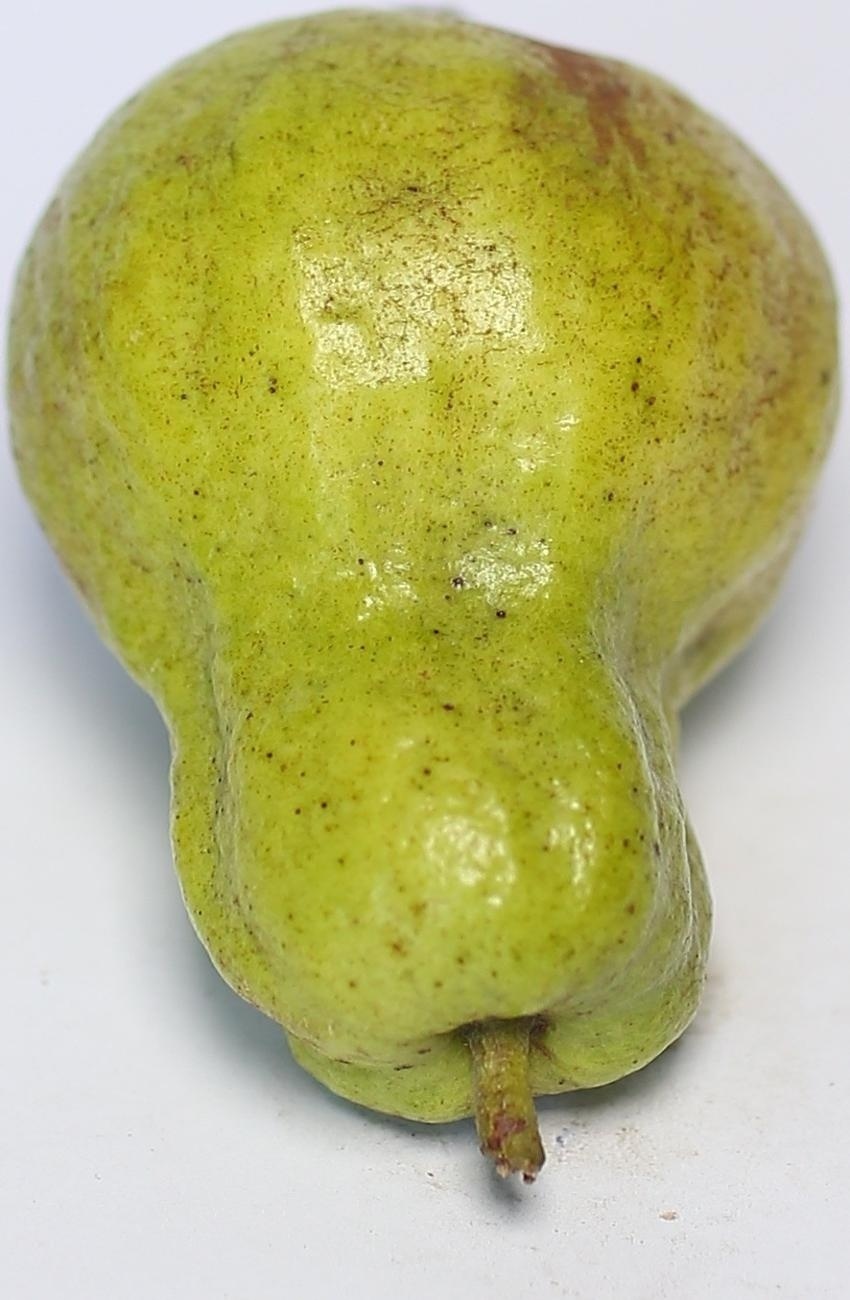
Maturity: mature-green
Variety: local-sindhi